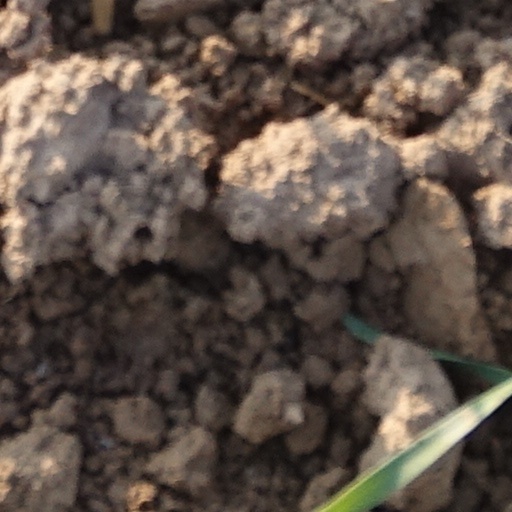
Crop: wheat